The Boat Race 1987

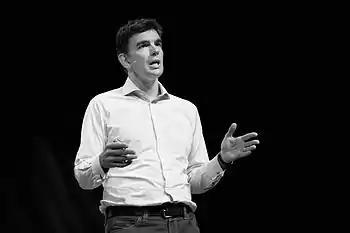
Matt Brittin "(pictured in 2012)" rowed at number 4 for Cambridge.

With a more experienced crew and less disruption in the preparation for the race, Cambridge were considered favourites. Oxford won the toss and elected to start from the Middlesex station. A malfunction to umpire Colin Moynihan's barge caused a delay to the start; as a consequence the crews avoided racing in a lightning storm. Straight from the start, Oxford steered towards Middlesex to seek shelter from the inclement weather. Cambridge eventually followed, taking on water, and receiving warnings for encroaching into Oxford's water. Almost a length ahead by Craven Cottage, Oxford steered across and in front of Cambridge to control the race before the Mile Post. A seven-second advantage at Hammersmith Bridge became twelve seconds by Barnes Bridge and remained so by the finishing post, with Oxford winning by four lengths in a time of 19 minutes 59 seconds.